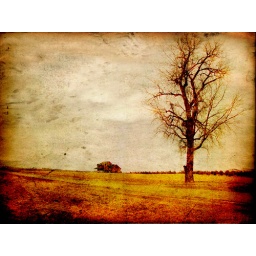
A lonely house and a lonely tree at Marshall -a common sight in Minnesota's idyllic countryside.